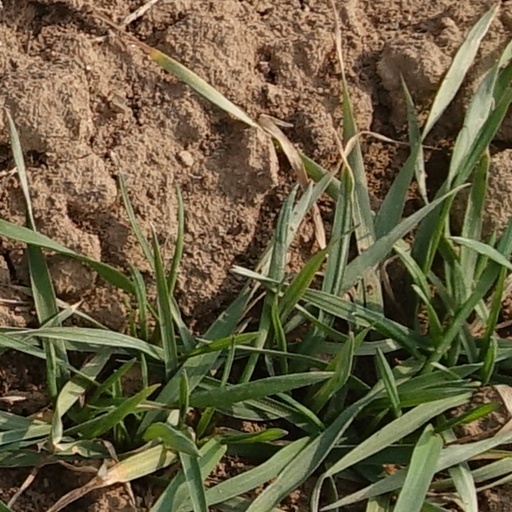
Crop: wheat